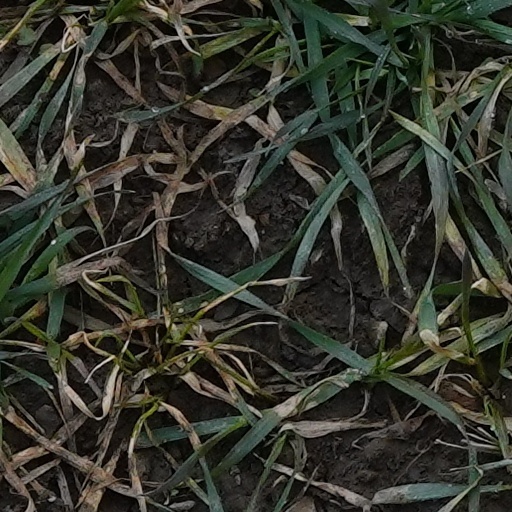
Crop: wheat